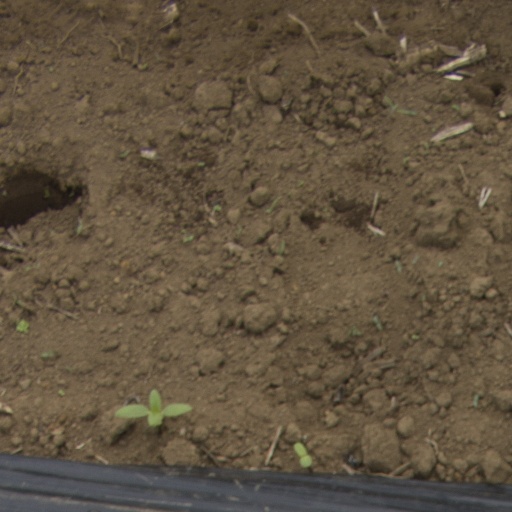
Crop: Jerusalem artichoke